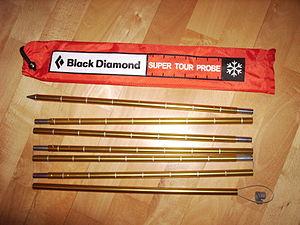
Une sonde d'avalanche est une longue perche très fine qui permet de localiser les skieurs ensevelis sous une avalanche. Elle fait partie de la trilogie arva-pelle-sonde.